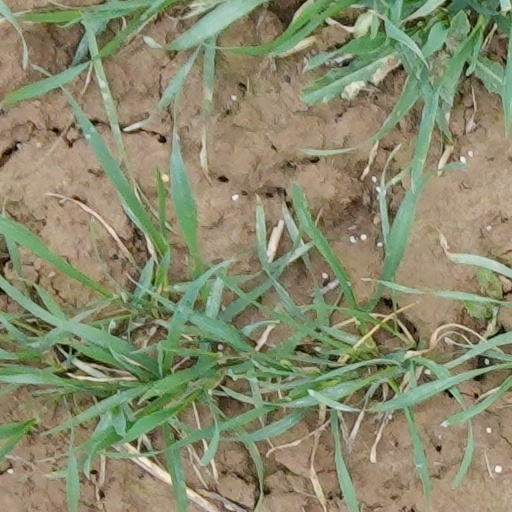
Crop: wheat